LA Shrinks

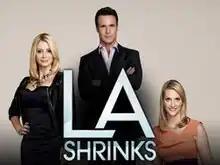
Dr. Venus Nicolino, Dr. Gregory Carson and Eris Huemer (from left)

LA Shrinks is an American reality television series on Bravo and premiered on March 4, 2013.